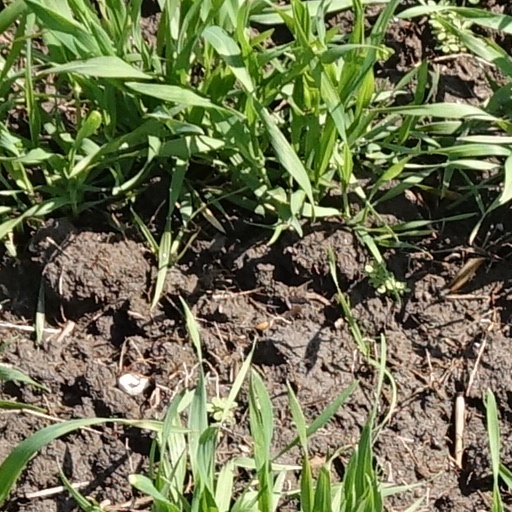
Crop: wheat